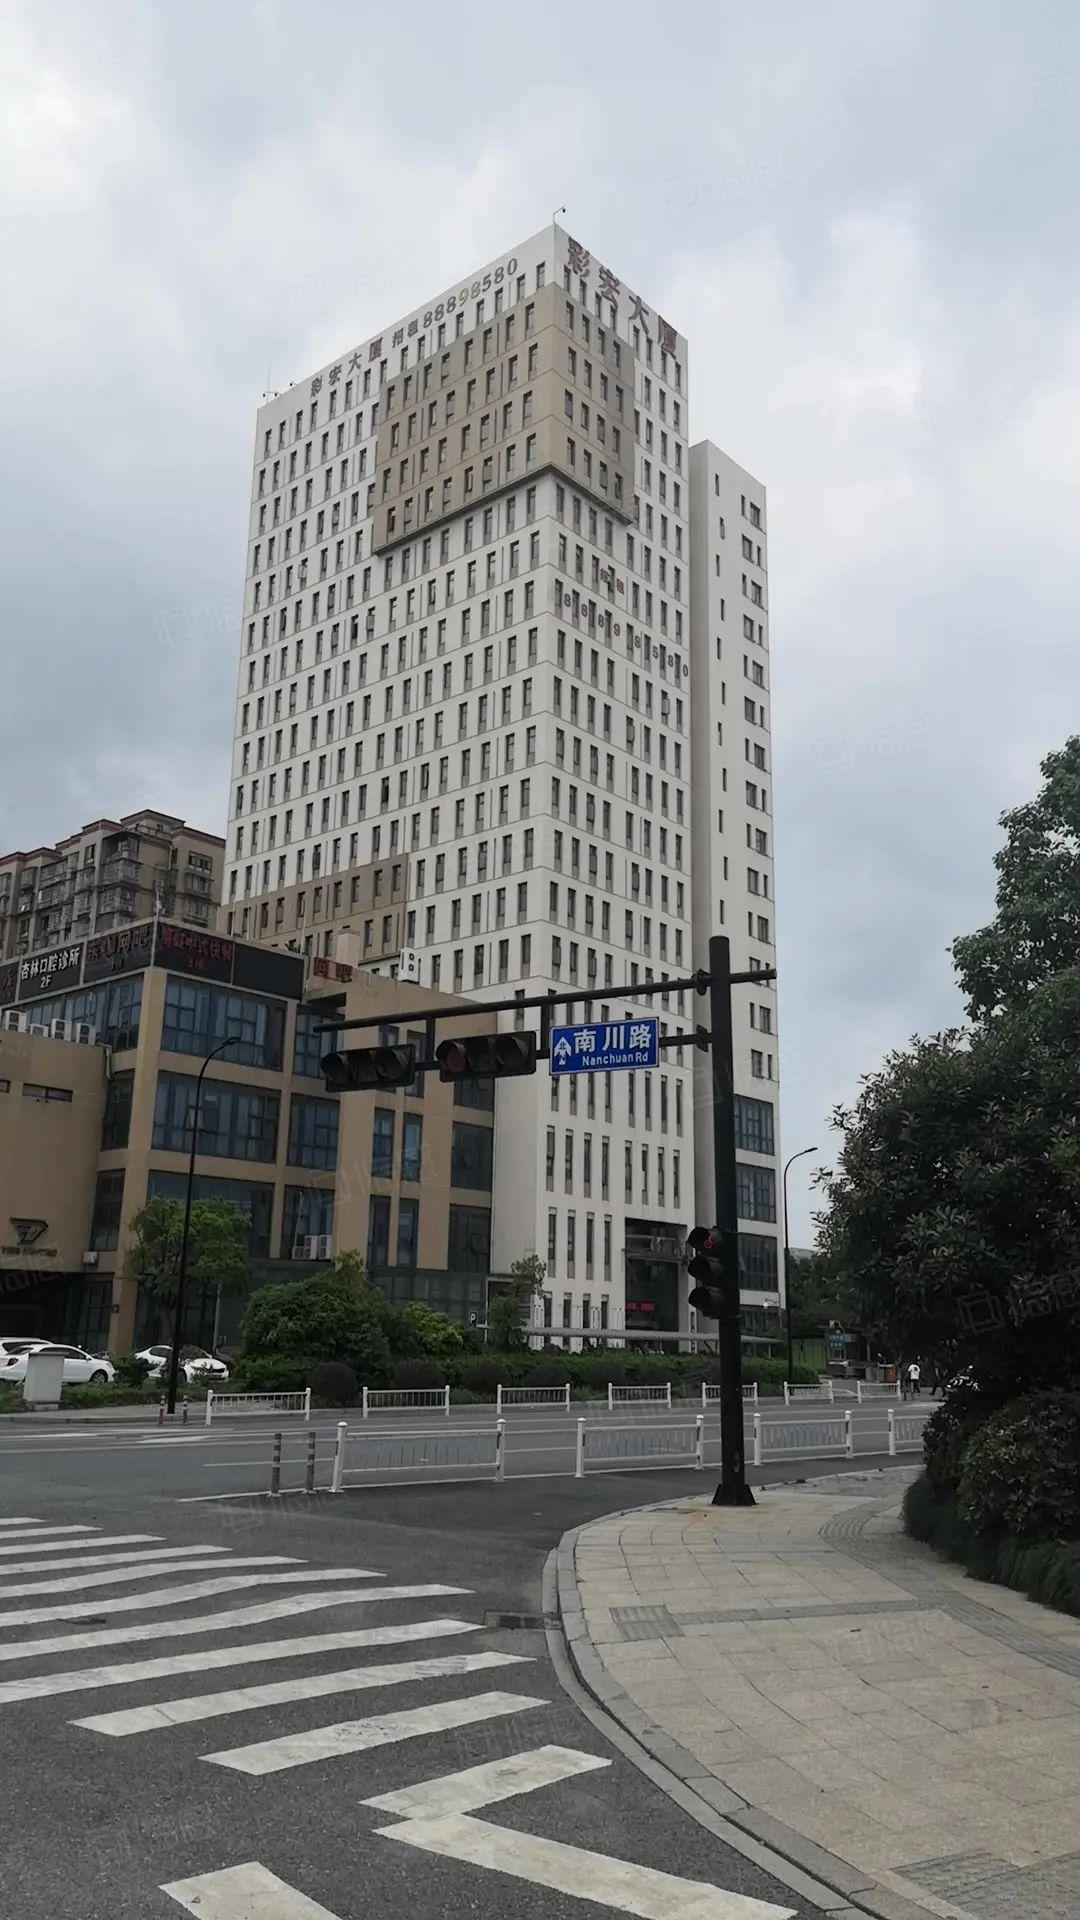
地标名称：彩宏大厦
所在城市：杭州市·滨江区